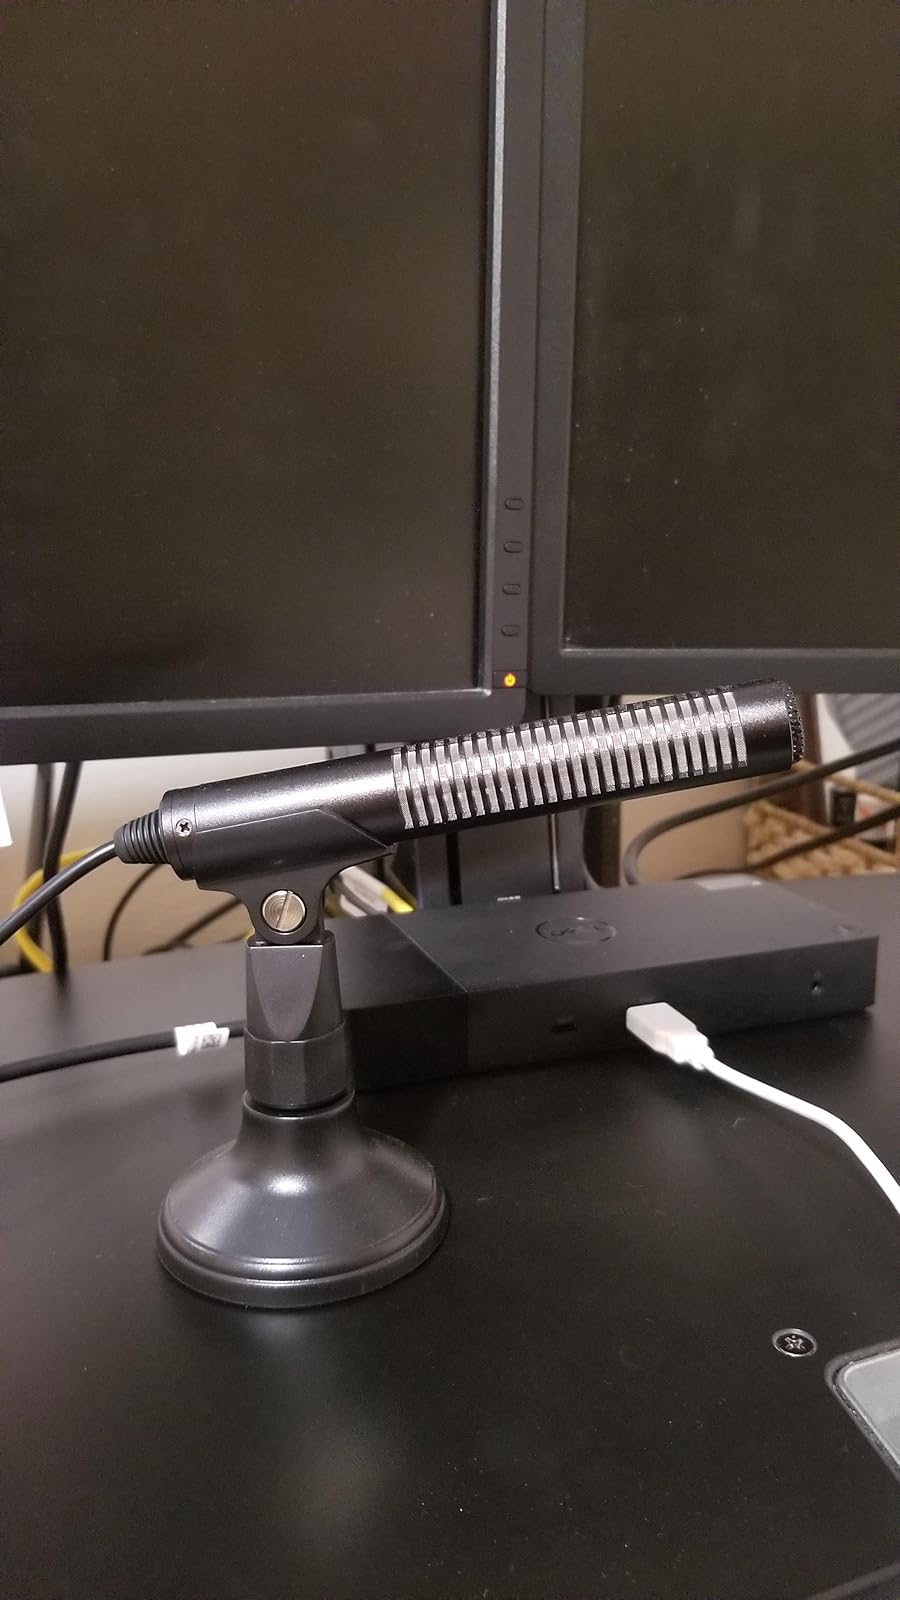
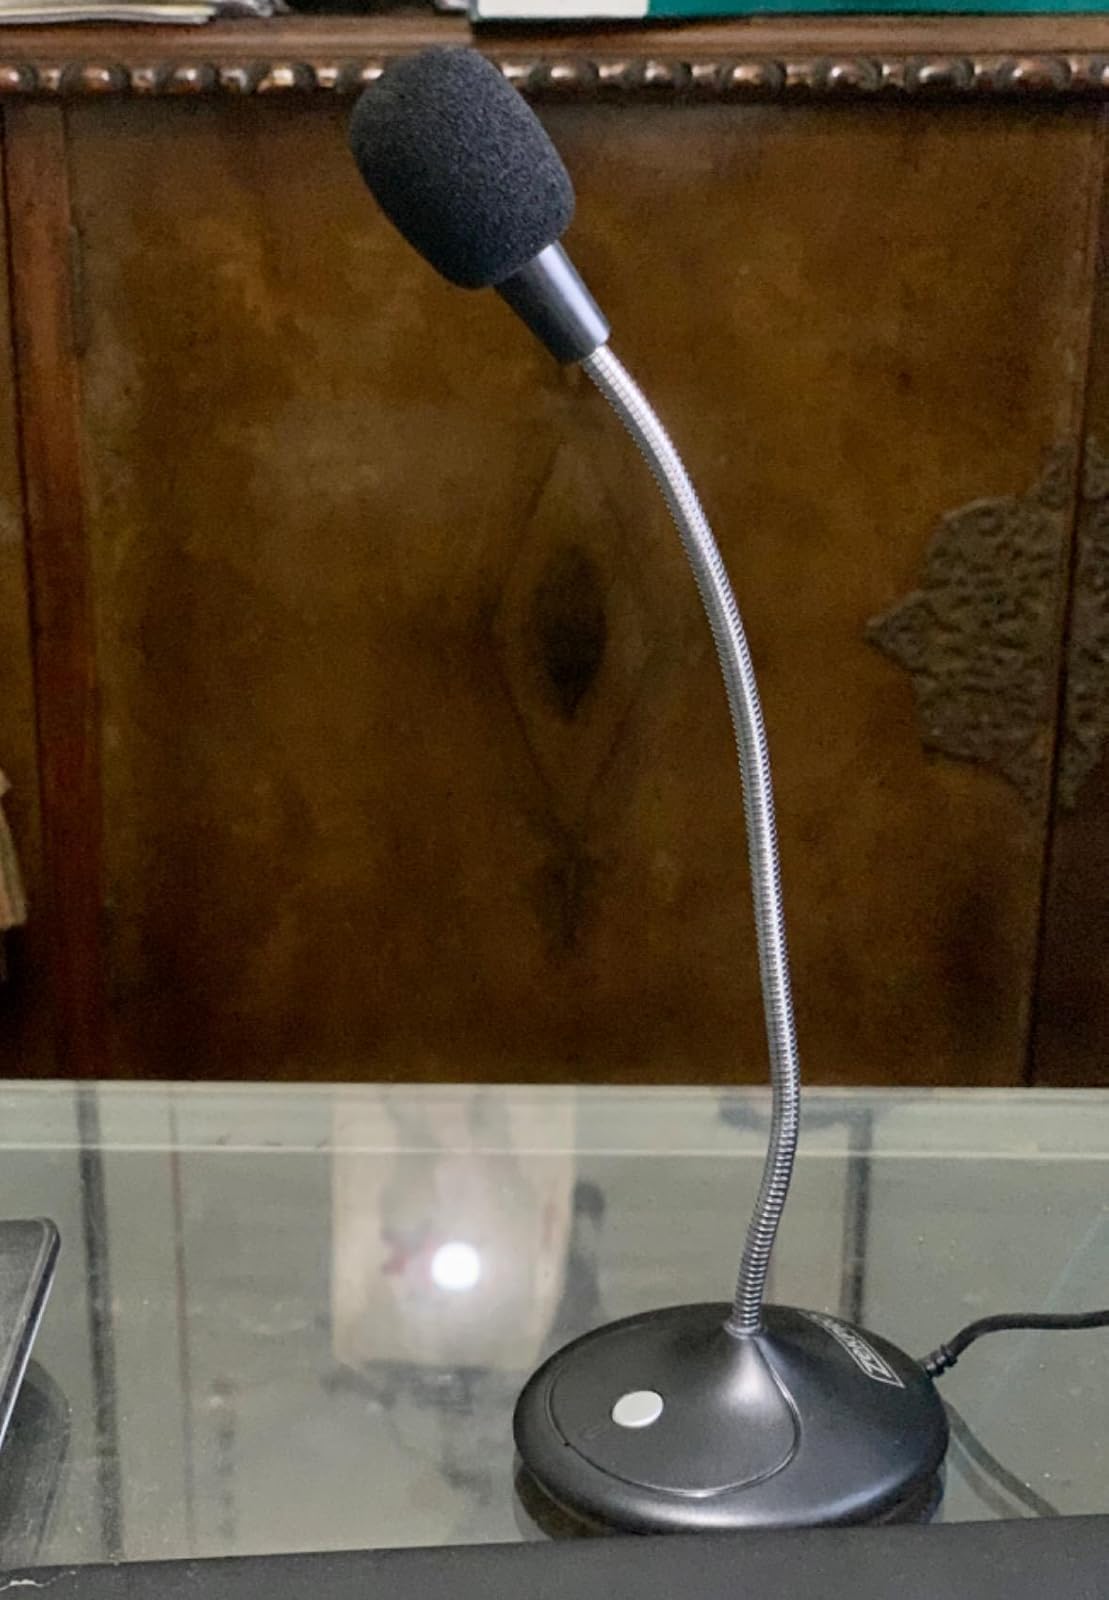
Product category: microphone
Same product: no